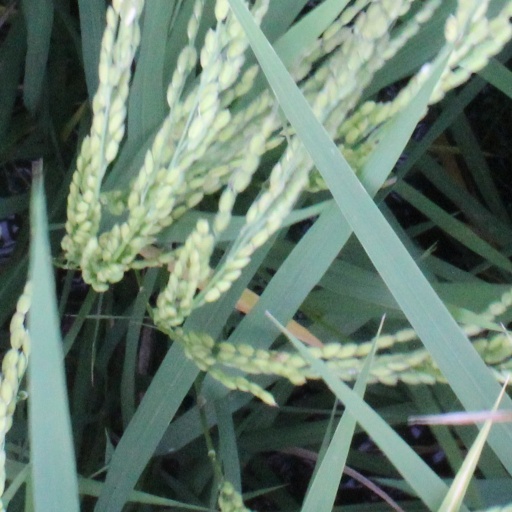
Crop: rice